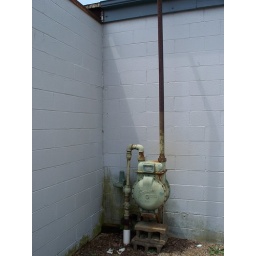
A rusty old gas meter with a tall pole going up the side of a wall in New Concord, Ohio.